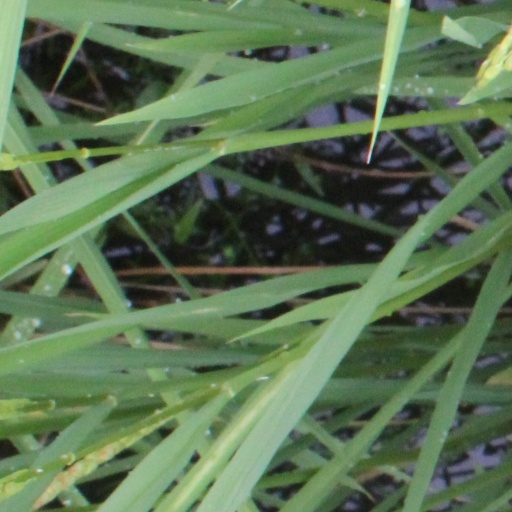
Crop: rice